Tangled Lives (1911 film)

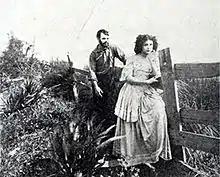
Gene Gauntier

Tangled Lives is a one-reel 1911 American motion picture produced by Kalem Company and directed by Sidney Olcott with Gene Gauntier, Jack J. Clark and JP McGowan in the leading roles. The action takes place during the Seminoles war, in Florida.